Coffee Mate (film)

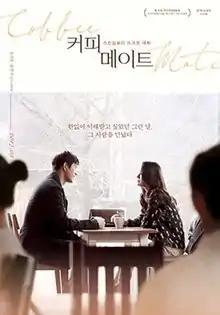
Theatrical poster

Coffee Mate is a 2016 South Korean melodrama film written and directed by Yi Hyun-ha, starring Yoon Jin-seo and Oh Ji-ho.